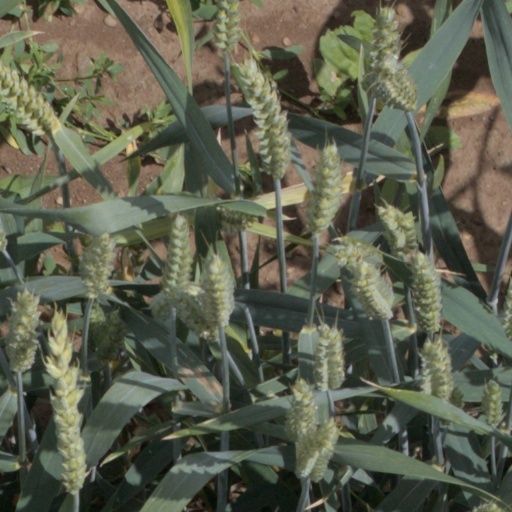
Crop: wheat